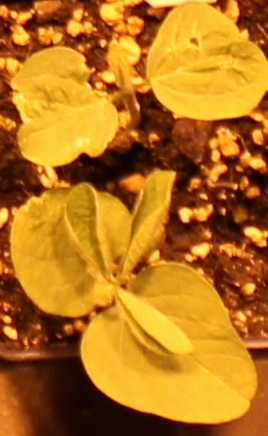
Label: Soybean